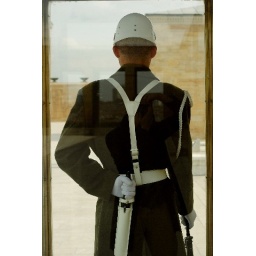
guard in glass box from behind